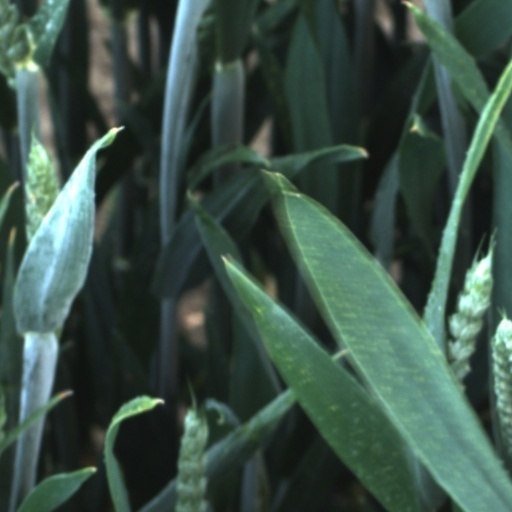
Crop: wheat